Nazipur Government College

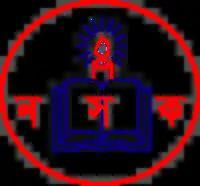

Nazipur Government College is a public college in Patnitala Upazila, Bangladesh. It is an honors level college, affiliated to National University.